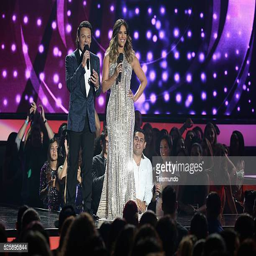
latin pop artist and actor speak on stage during awards